Mihai Trăistariu

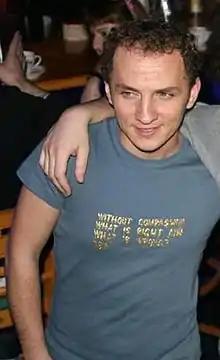
Trăistariu in 2016

Mihai Trăistariu (born on 16 December 1976 in Piatra Neamț, Romania), also known as simply Mihai (stylized as M I H A I or MIHAI), is a Romanian singer and songwriter. He is best known for representing Romania at the Eurovision Song Contest 2006 held in Athens, Greece, where he placed 4th with his song, "Tornerò". The track gained commercial success, selling over one million units worldwide and influencing the trajectory of Trăistariu's career.